Haiguangsi station

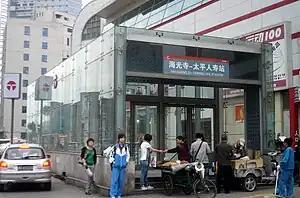

Haiguangsi Station, literally Haiguang Temple Station in English, is a station of Line 1 of the Tianjin Metro. It started operations on 12 June 2006.